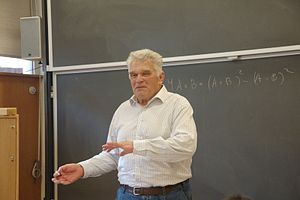
Ludvig Faddejev
Ludvig Faddejev under et foredrag på Aarhus Universitet, august 2010.
Ludvig Dmitrijevitj Faddejev under et foredrag til en QGM-workshop på da:Aarhus Universitet i august, 2010.
Ludvig Dmitrijevitj Faddejev var en russisk teoretisk fysiker og matematiker, der er mest kendt for opdagelsen af Faddejev-Popov-spøgelser og Faddejevligningerne. Hans arbejde førte til opfindelsen af kvantegrupper.